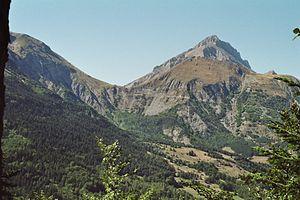
Le col du Noyer vu de Poligny avec le Pic Ponsin (2335m)
Le col du Noyer est un col séparant les vallées du Champsaur et du Dévoluy dans les Hautes-Alpes. D'une altitude de 1 664 m, il est situé entre le Pic Ponsin et la Tête du Tourneau. Il franchit l'arête orientale du massif calcaire du Dévoluy.
Le Champsaur est la haute vallée de la rivière Drac, affluent de l'Isère, depuis sa source, ou plutôt ses sources, au sud du massif des Écrins, jusqu'à sa sortie du département des Hautes-Alpes, à l'entrée du lac du Sautet.
Cette liste présente les plus hauts cols routiers des Alpes françaises, classés par altitude, dont au moins un des deux accès est revêtu.